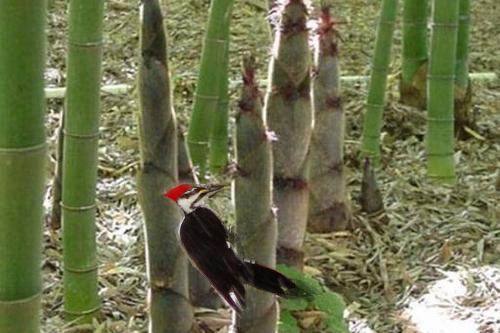
Bird species: Pileated_Woodpecker
Bird type: landbird
Background: land